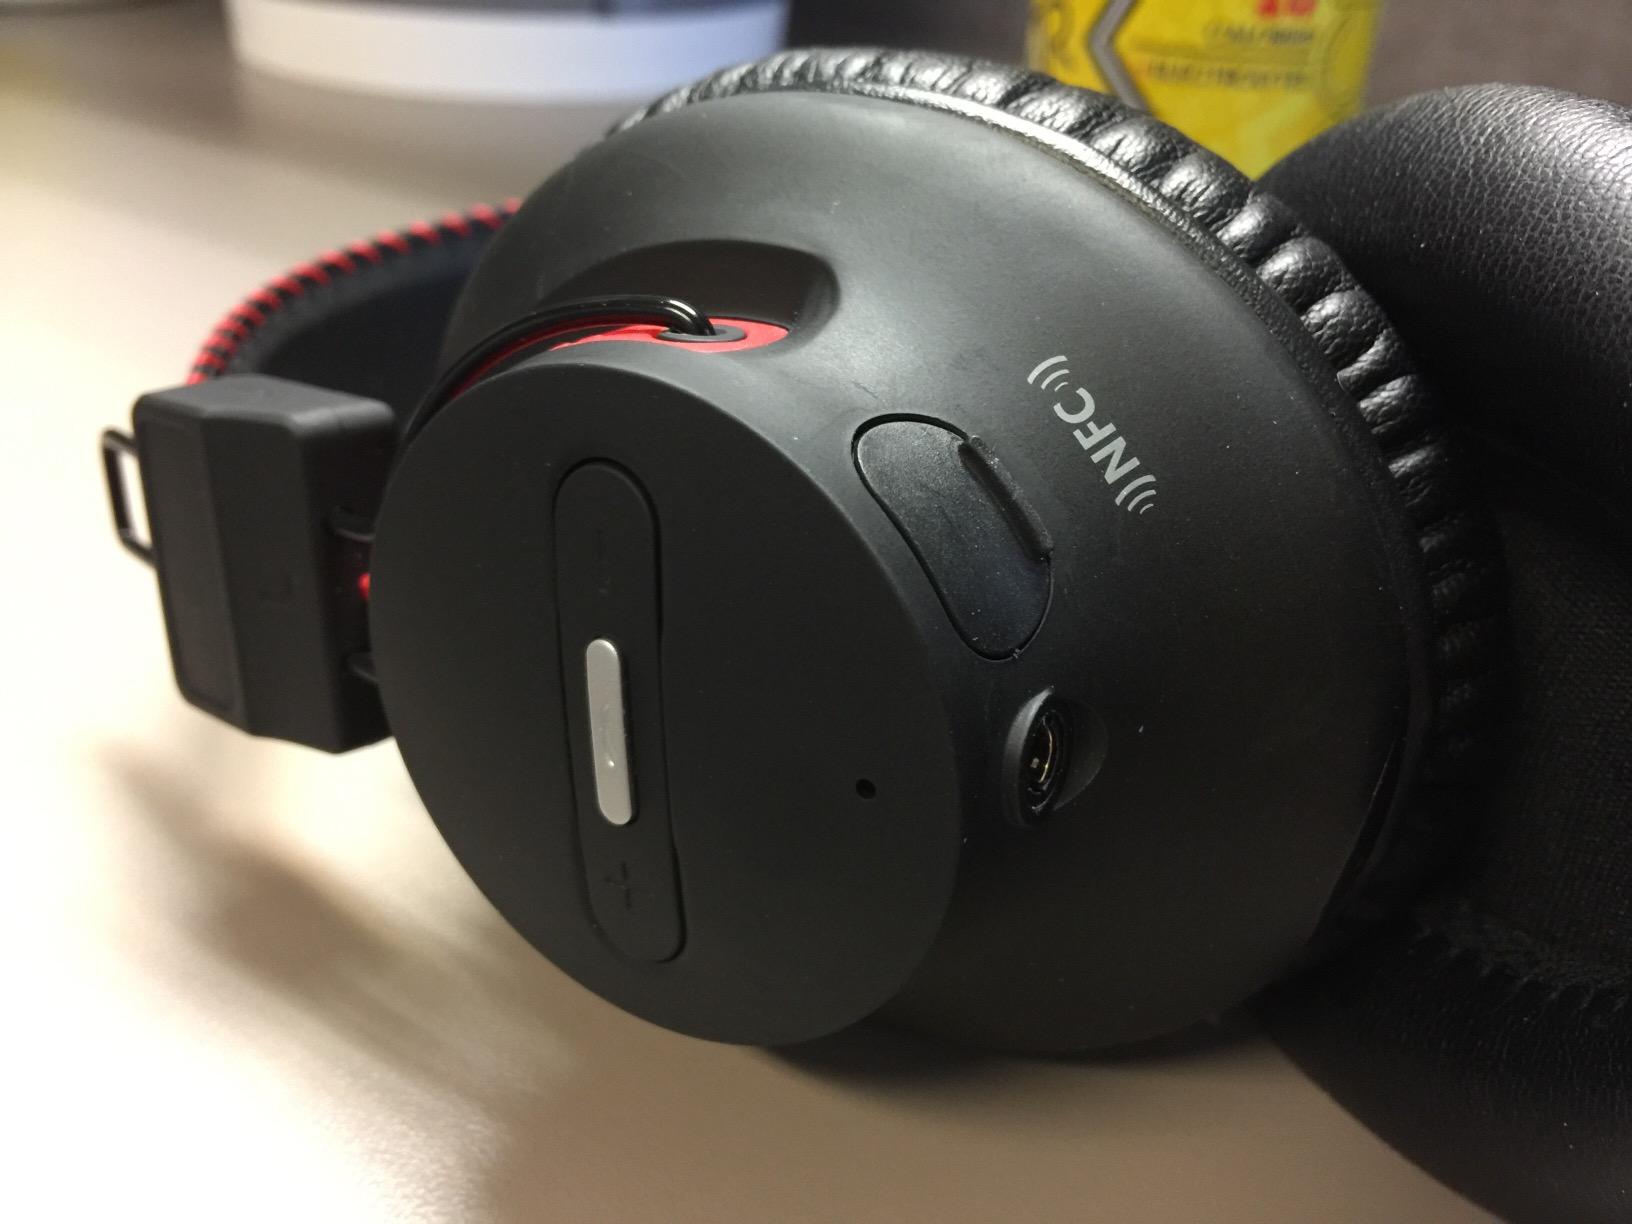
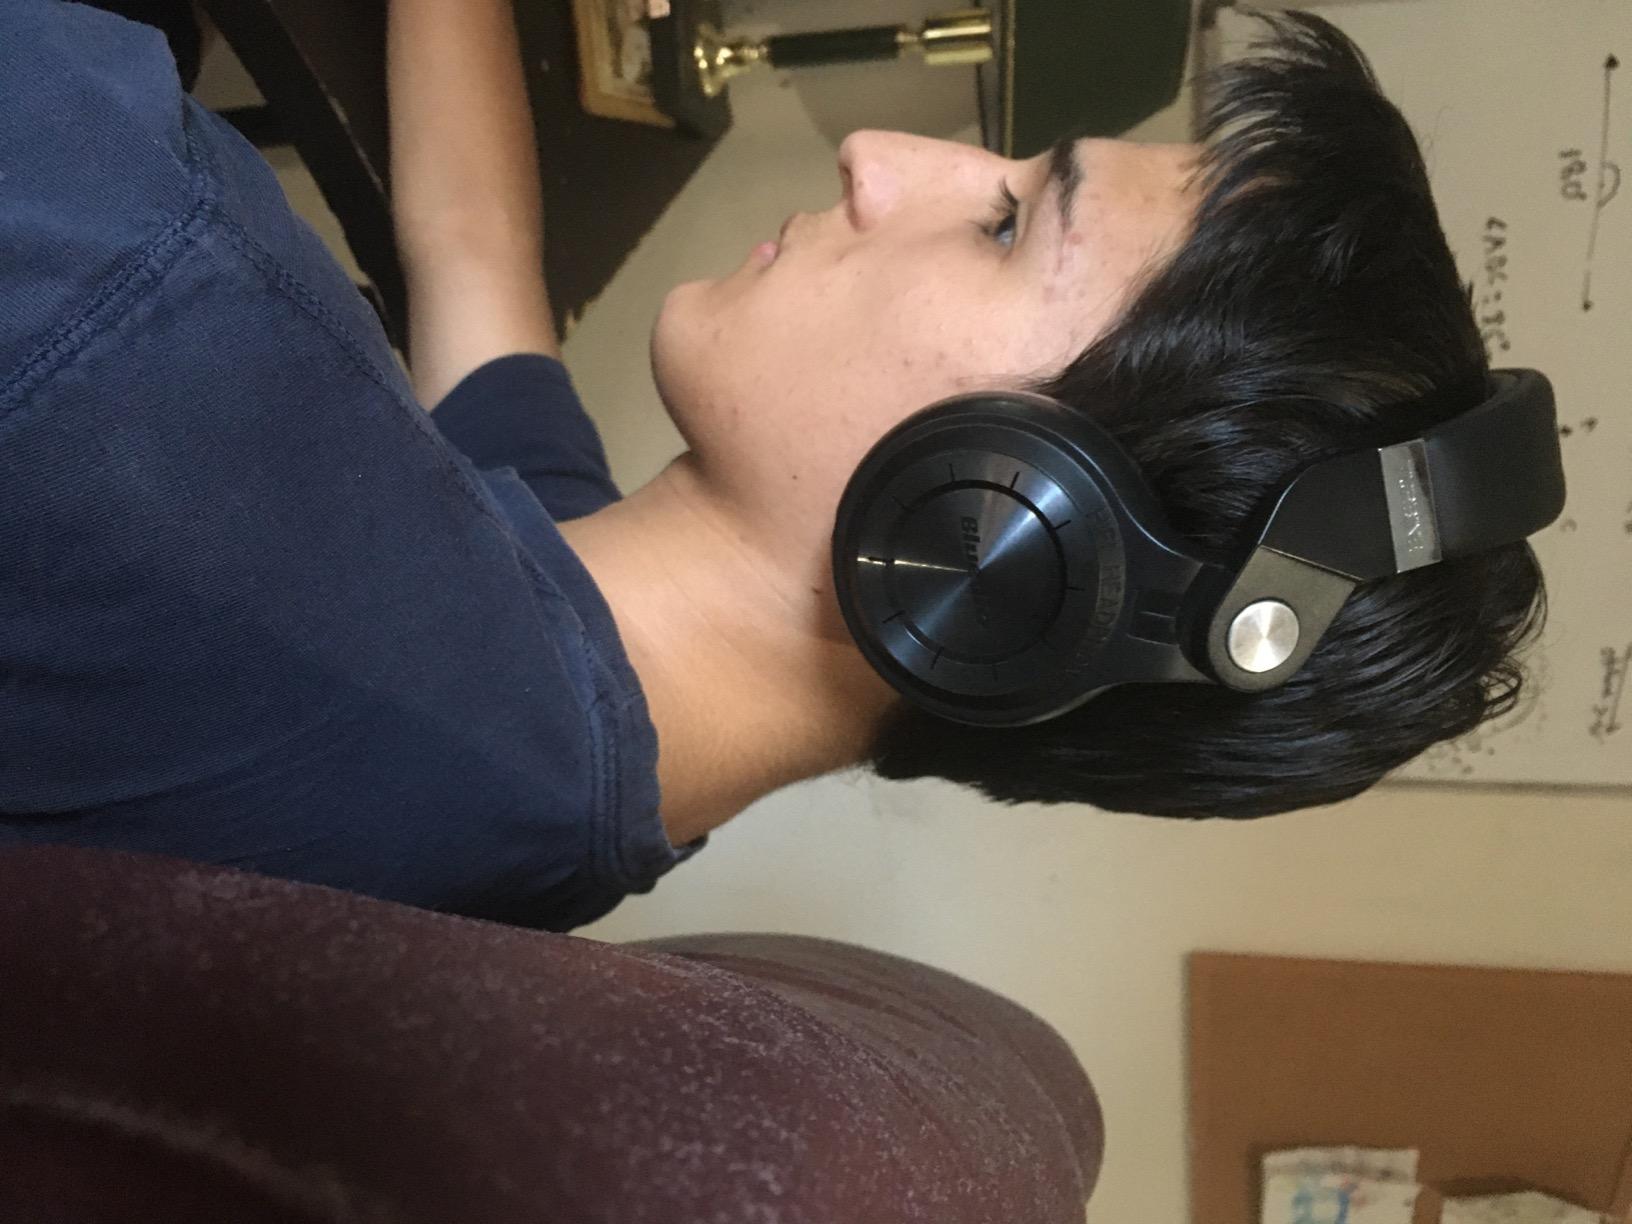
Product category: headphones
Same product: no